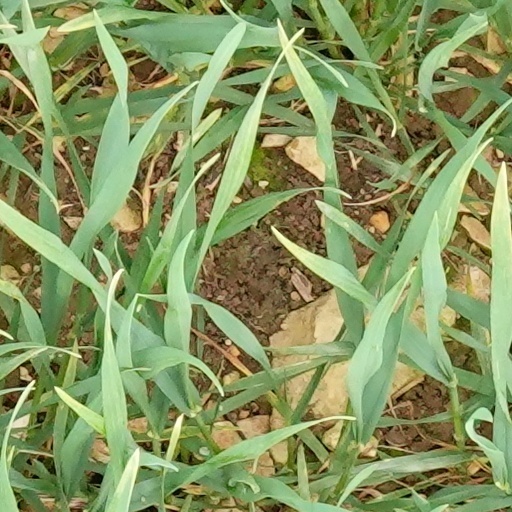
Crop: wheat